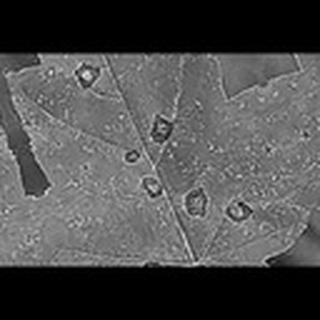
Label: cotton_target_spot